Zhang Ning

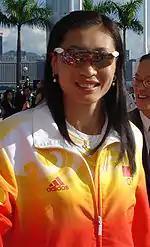

Zhang Ning (born 19 May 1975) is a former Chinese badminton player. She won the Olympic gold medal twice for women's singles in both 2004 and 2008. She has played badminton on the world scene since the mid-1990s and has been particularly successful since 2002 while in her late twenties and early thirties, relatively late for singles at the highest level, and especially for top players in the Chinese system who are developed very early. She is known for her consistency of shot, deception and constant pressure, dictating the pace of rallies and working her opponents in all four corners of the court. She is the only female player to win consecutive Olympic singles gold medals. She also became World champion in 2003 and has a total of five medals of all colours in the competition.